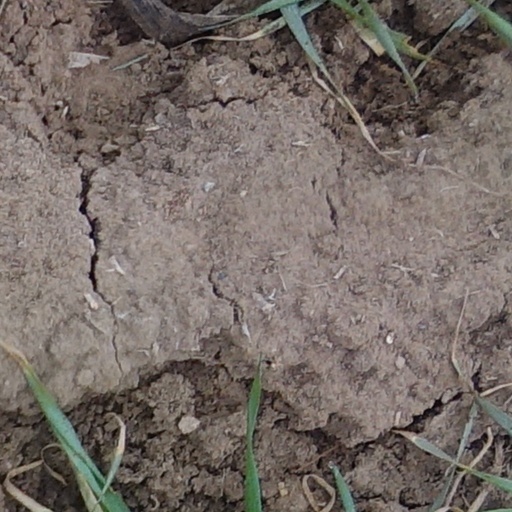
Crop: wheat